Madelyn Clare

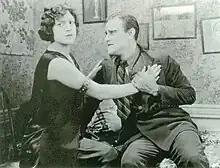
Madelyn Clare in "The Mark of the Beast"

Madelyn Clare (November 18, 1894 – September 20, 1975; also known as Madelyn Klare or Madelyn Donovan) was an American actress during the early twentieth century. She was born in Cleveland, Ohio.